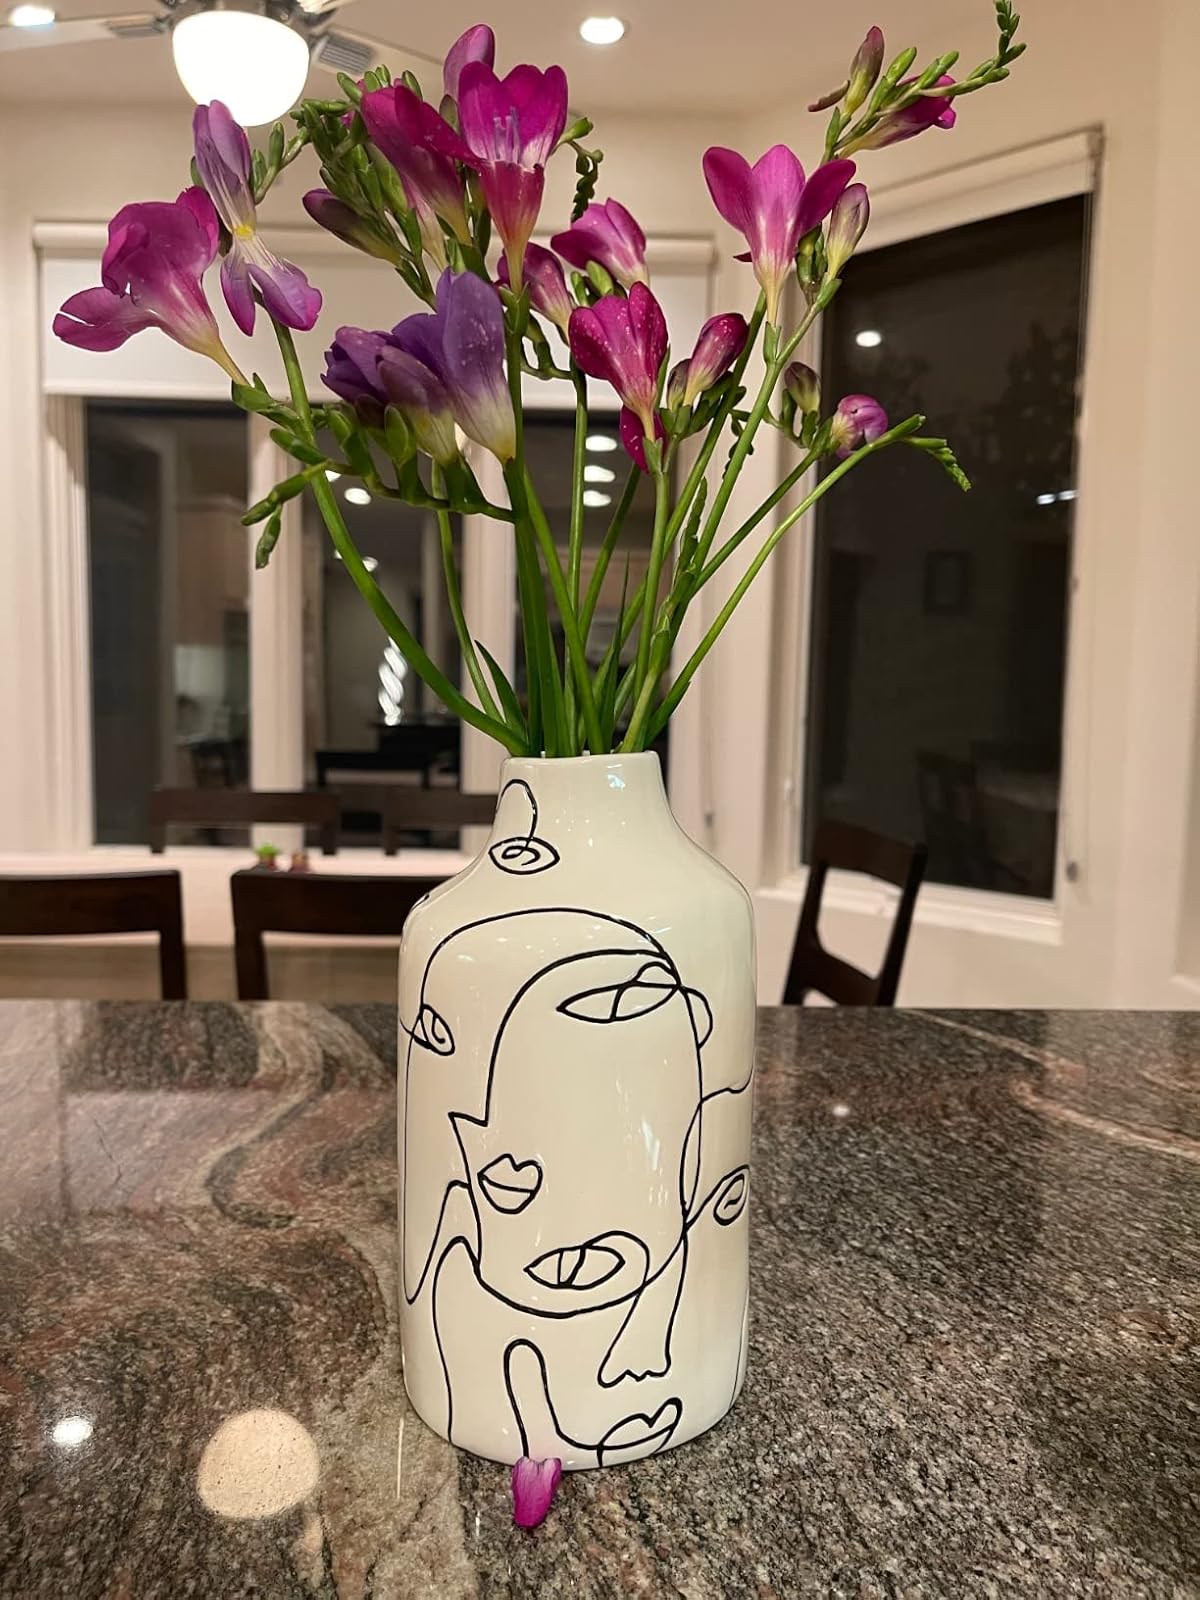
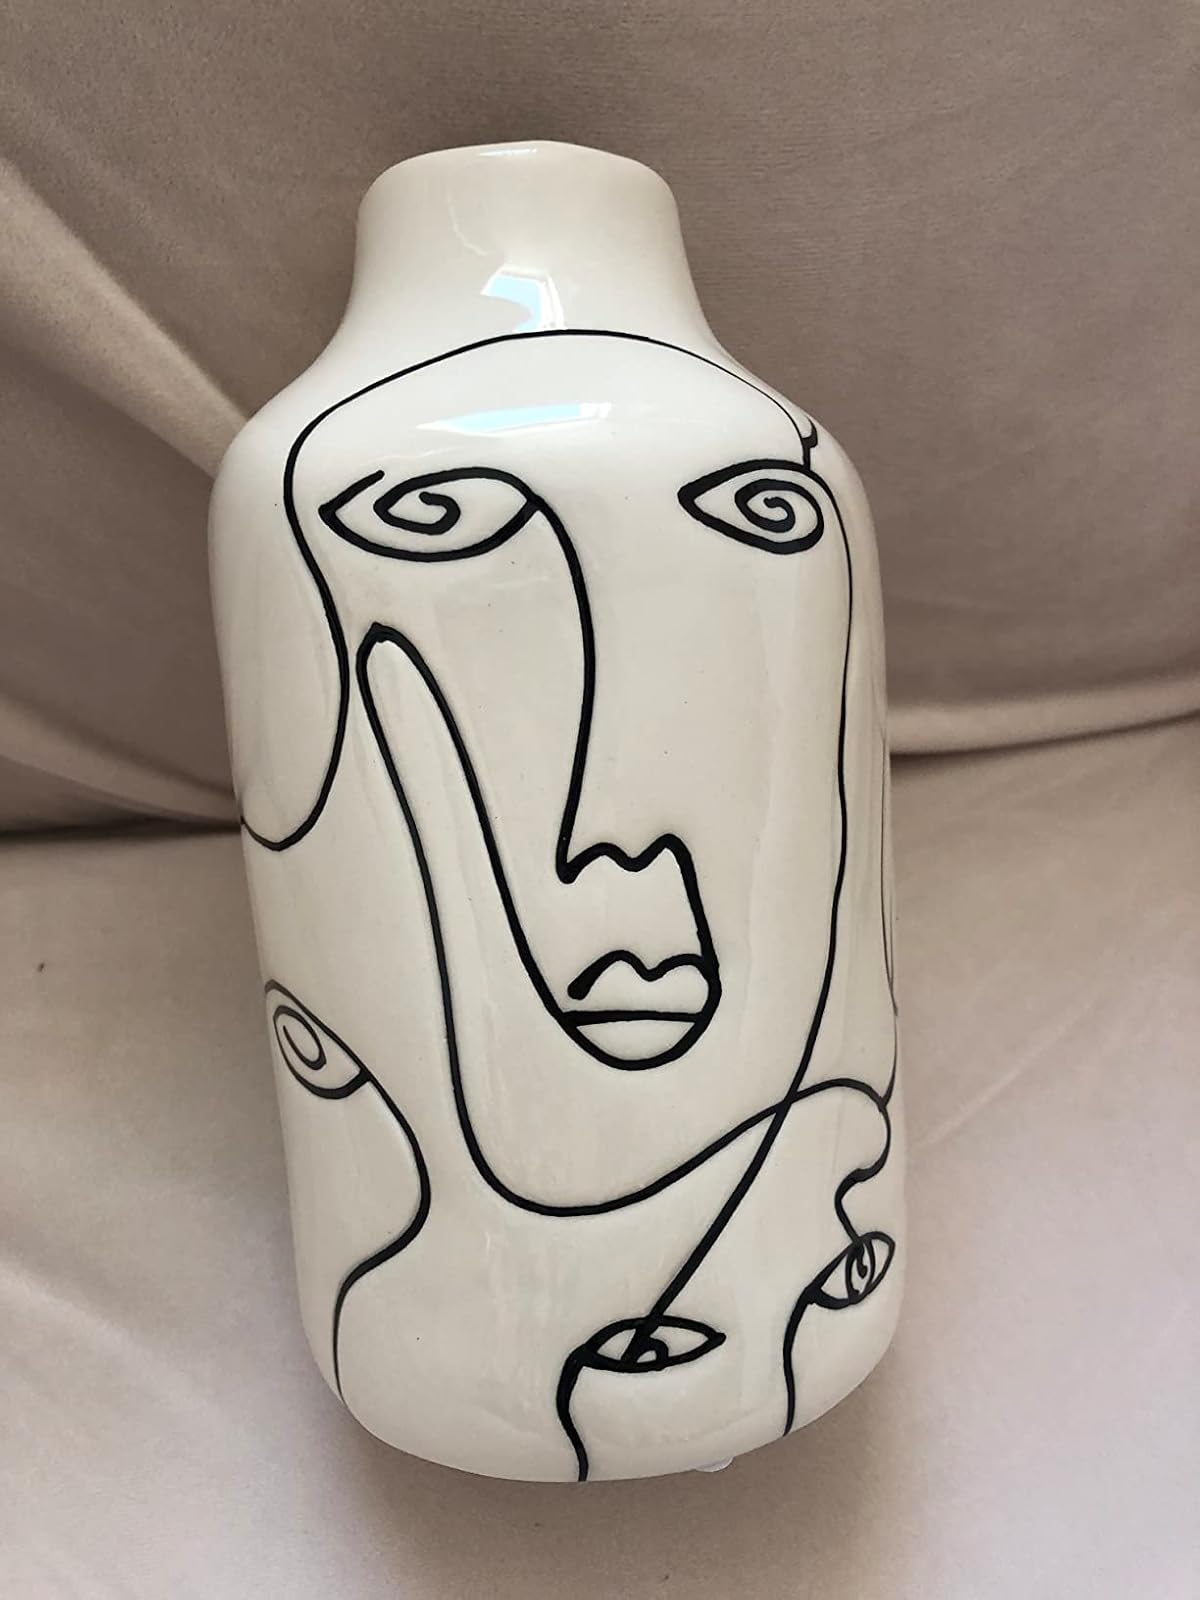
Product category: vase
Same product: yes